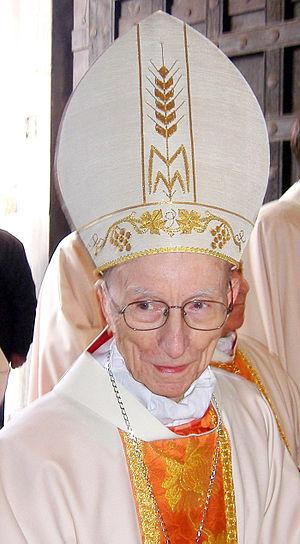
Ersilio Tonini, né le 20 juillet 1914 à Centovera di San Giorgio Piacentino, dans la province de Plaisance en Émilie-Romagne, et mort le 28 juillet 2013 à Ravenne est un cardinal italien.